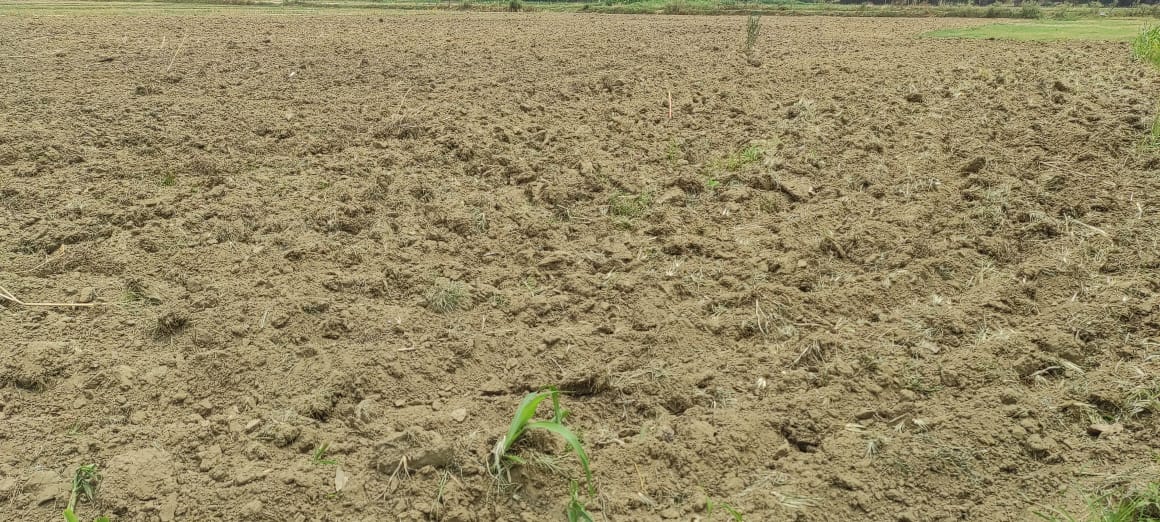
Soil type: Alluvial soil